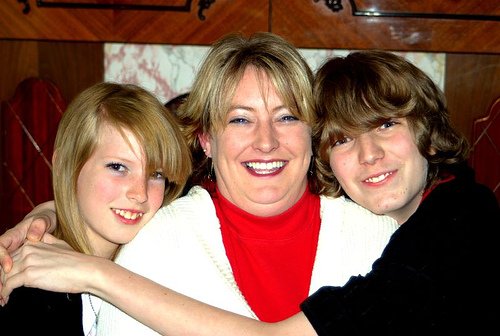
Label: not_food